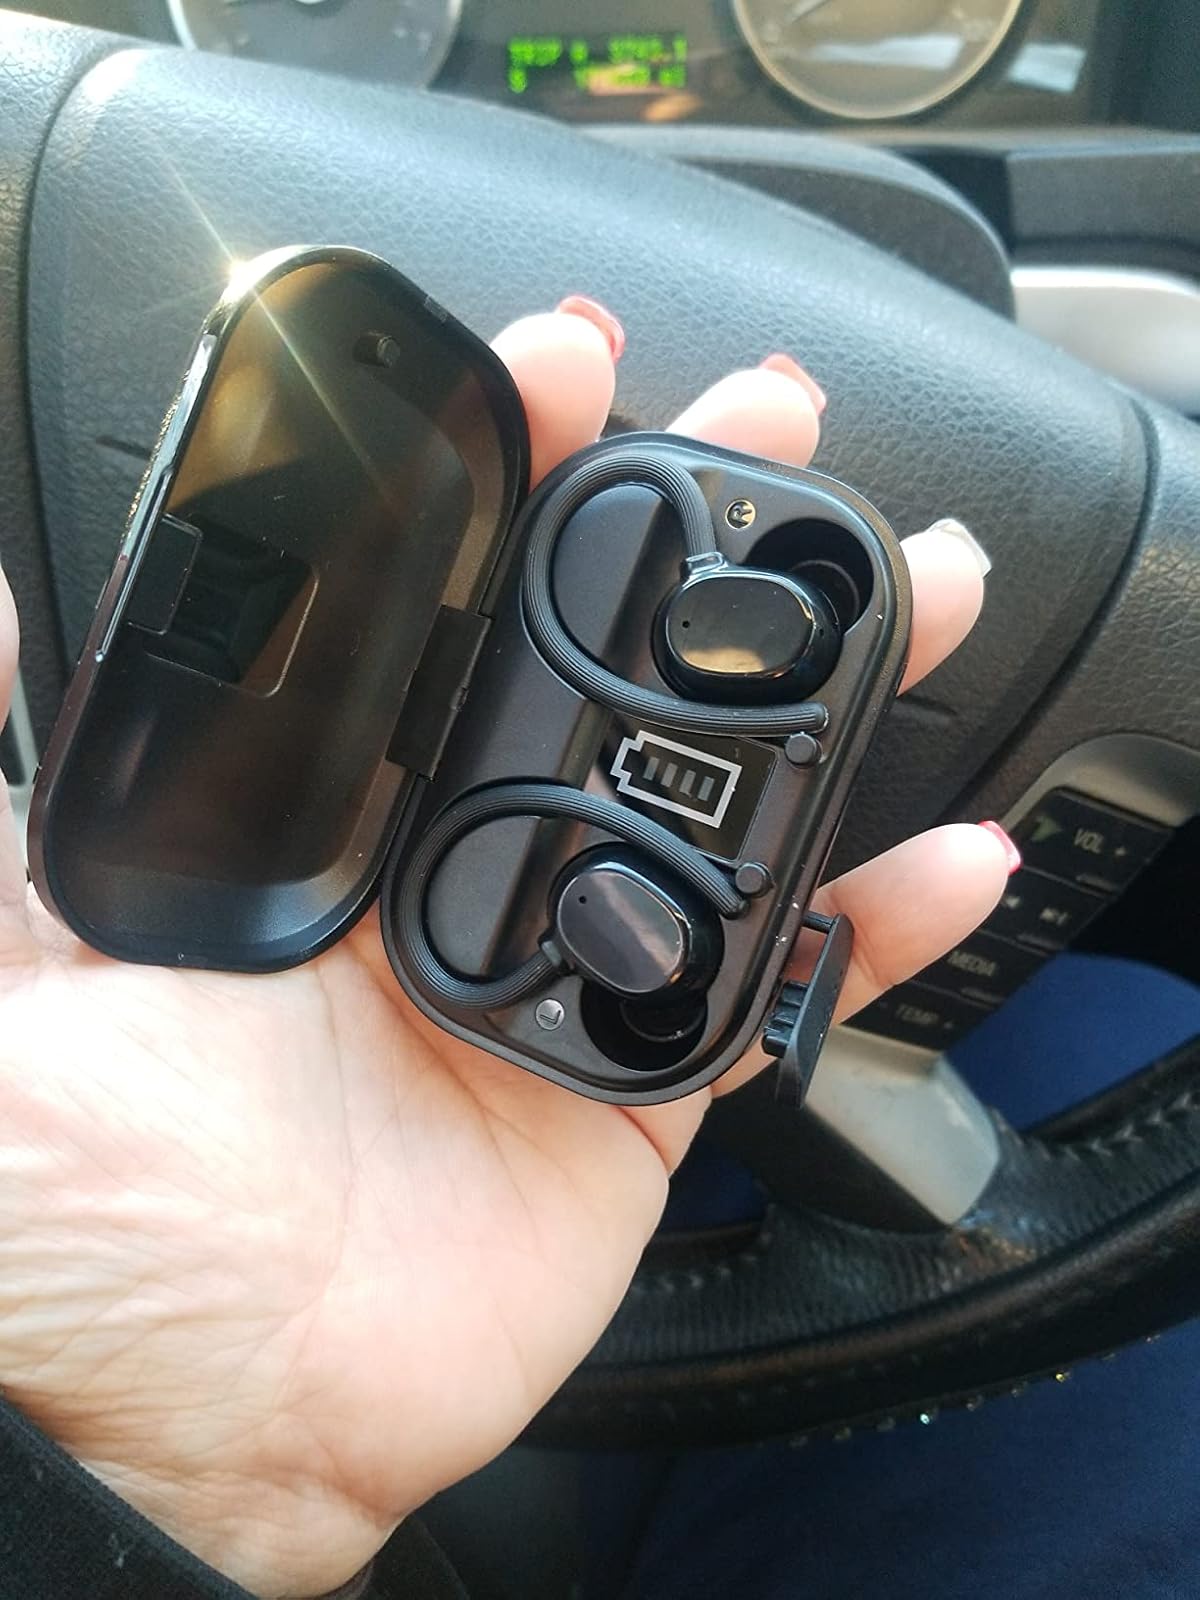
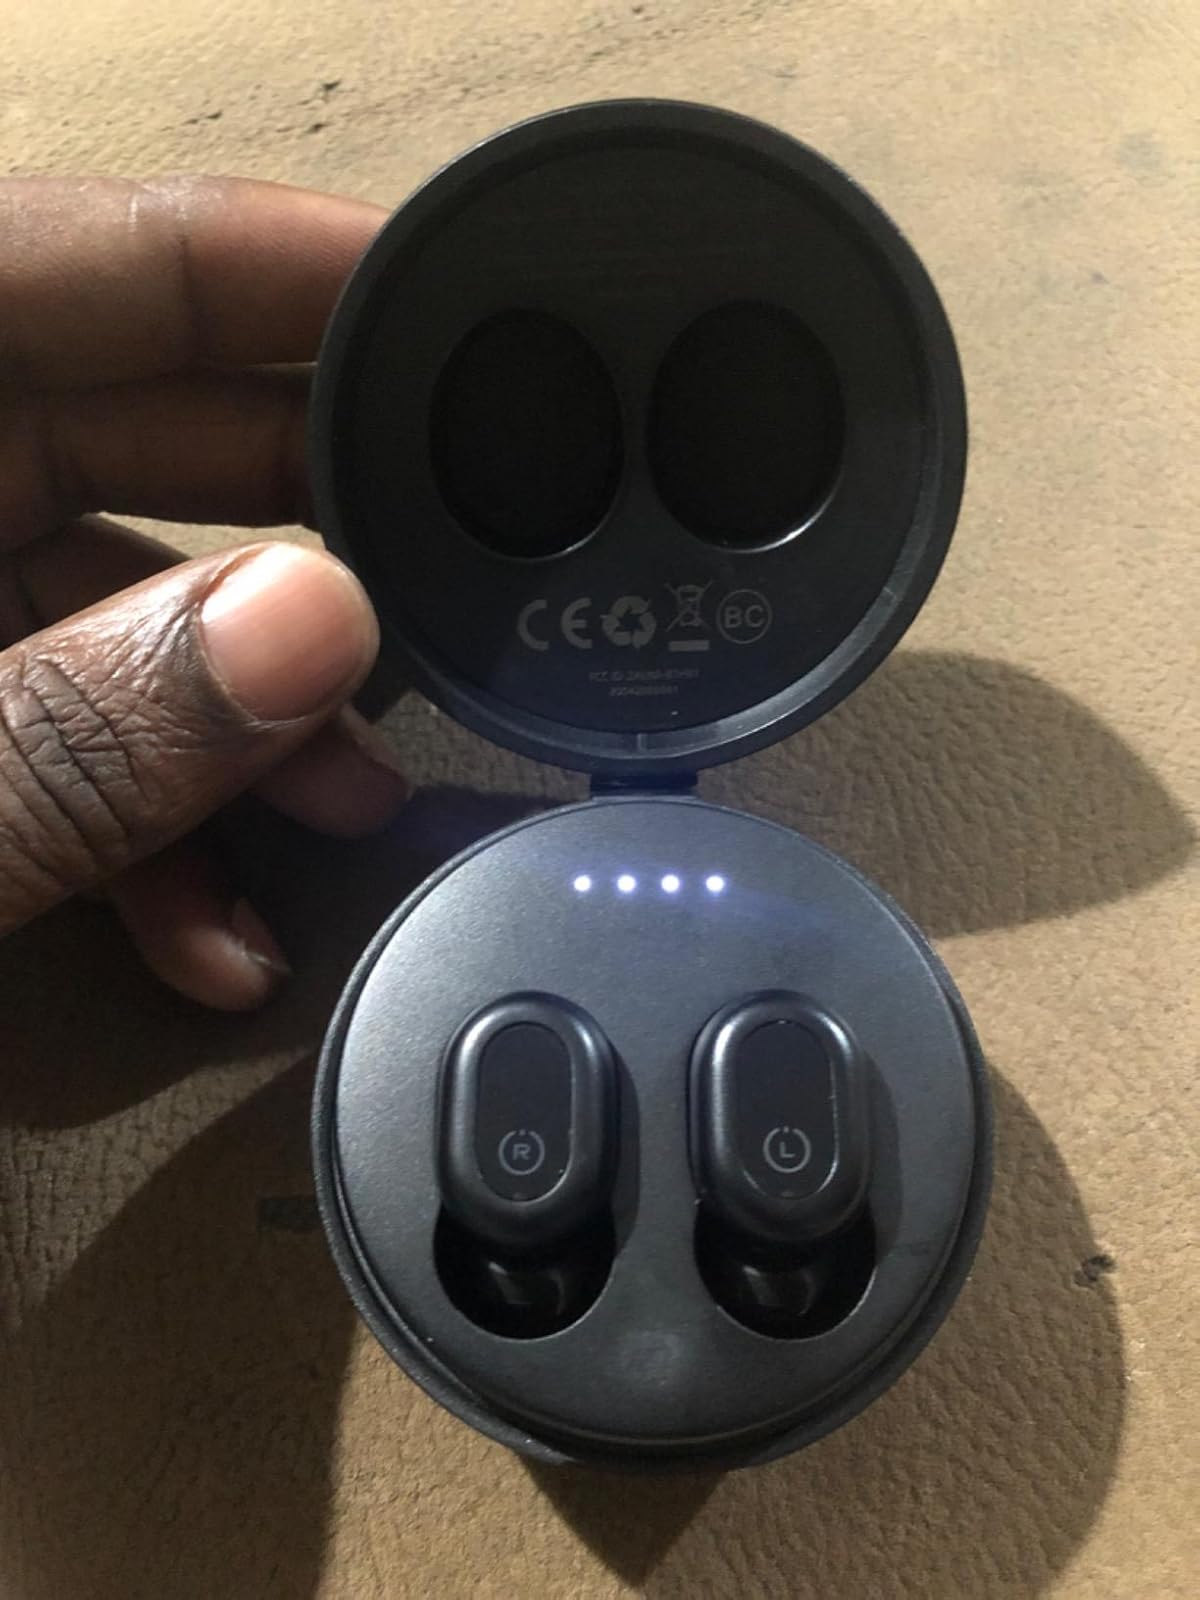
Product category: earbuds
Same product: no